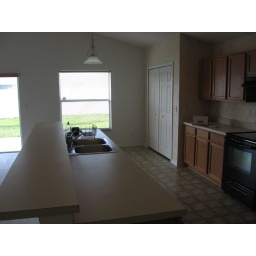
another view of the kitchen (the table will go at the end of the bar near the window)